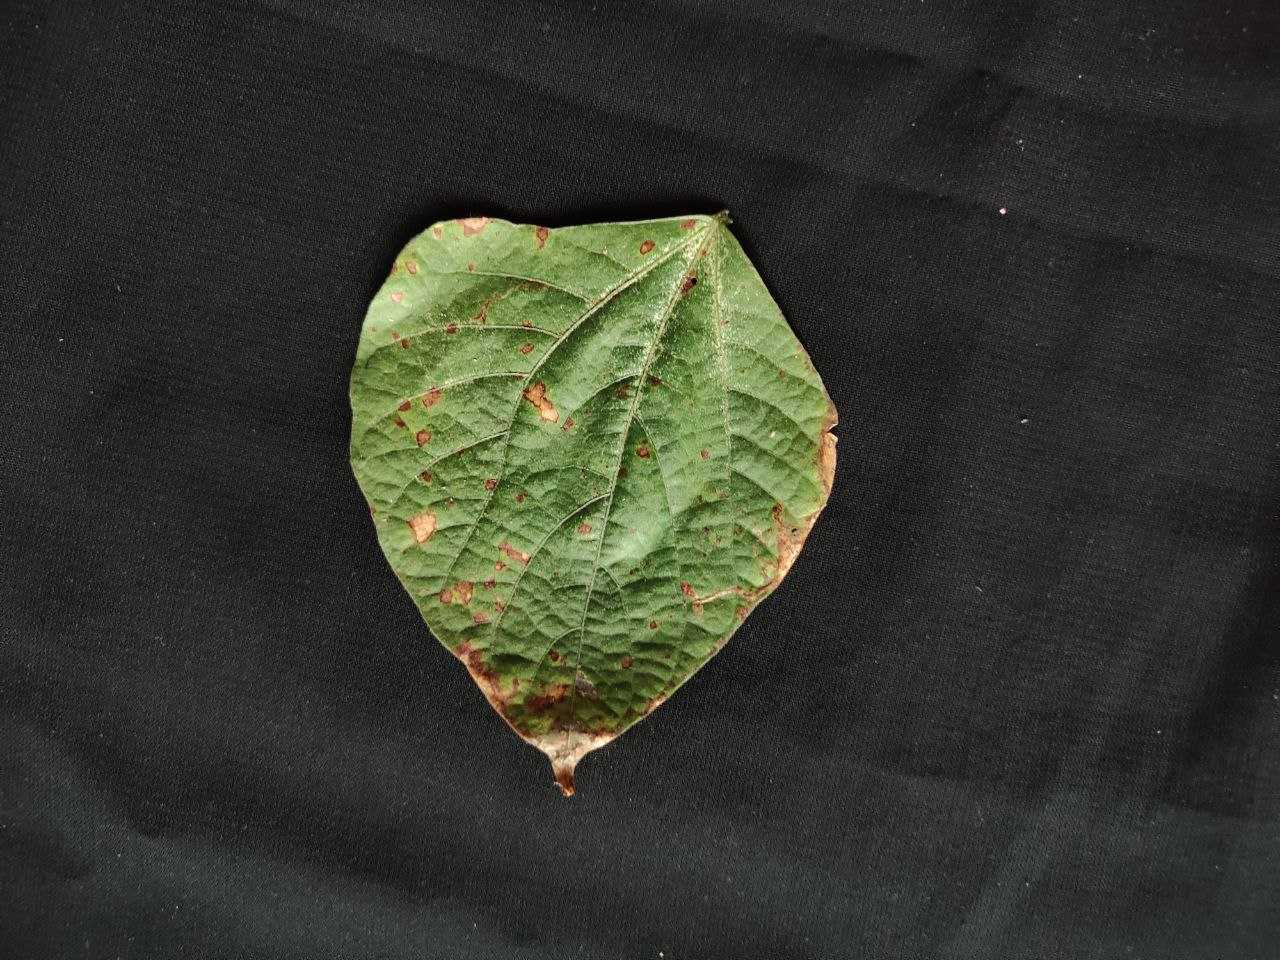
Crop: bean
Leaf condition: Rust